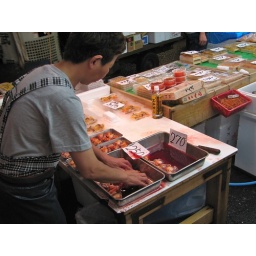
Taken at Tsukiji, the biggest fish market in the world.